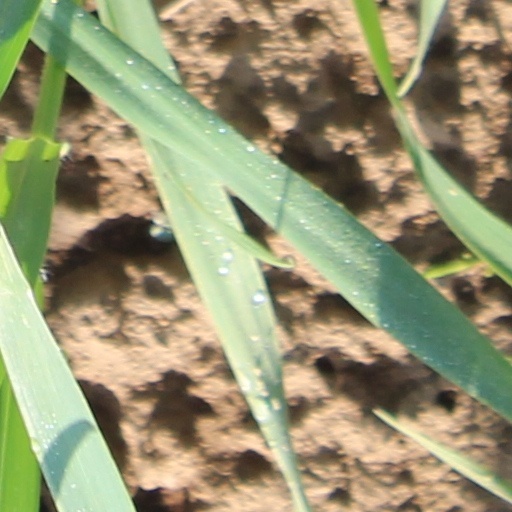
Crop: wheat